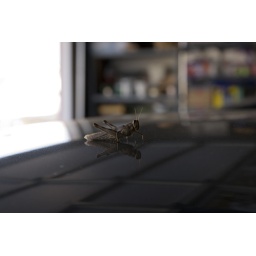
What is this on my car roof in freaking Southern California.